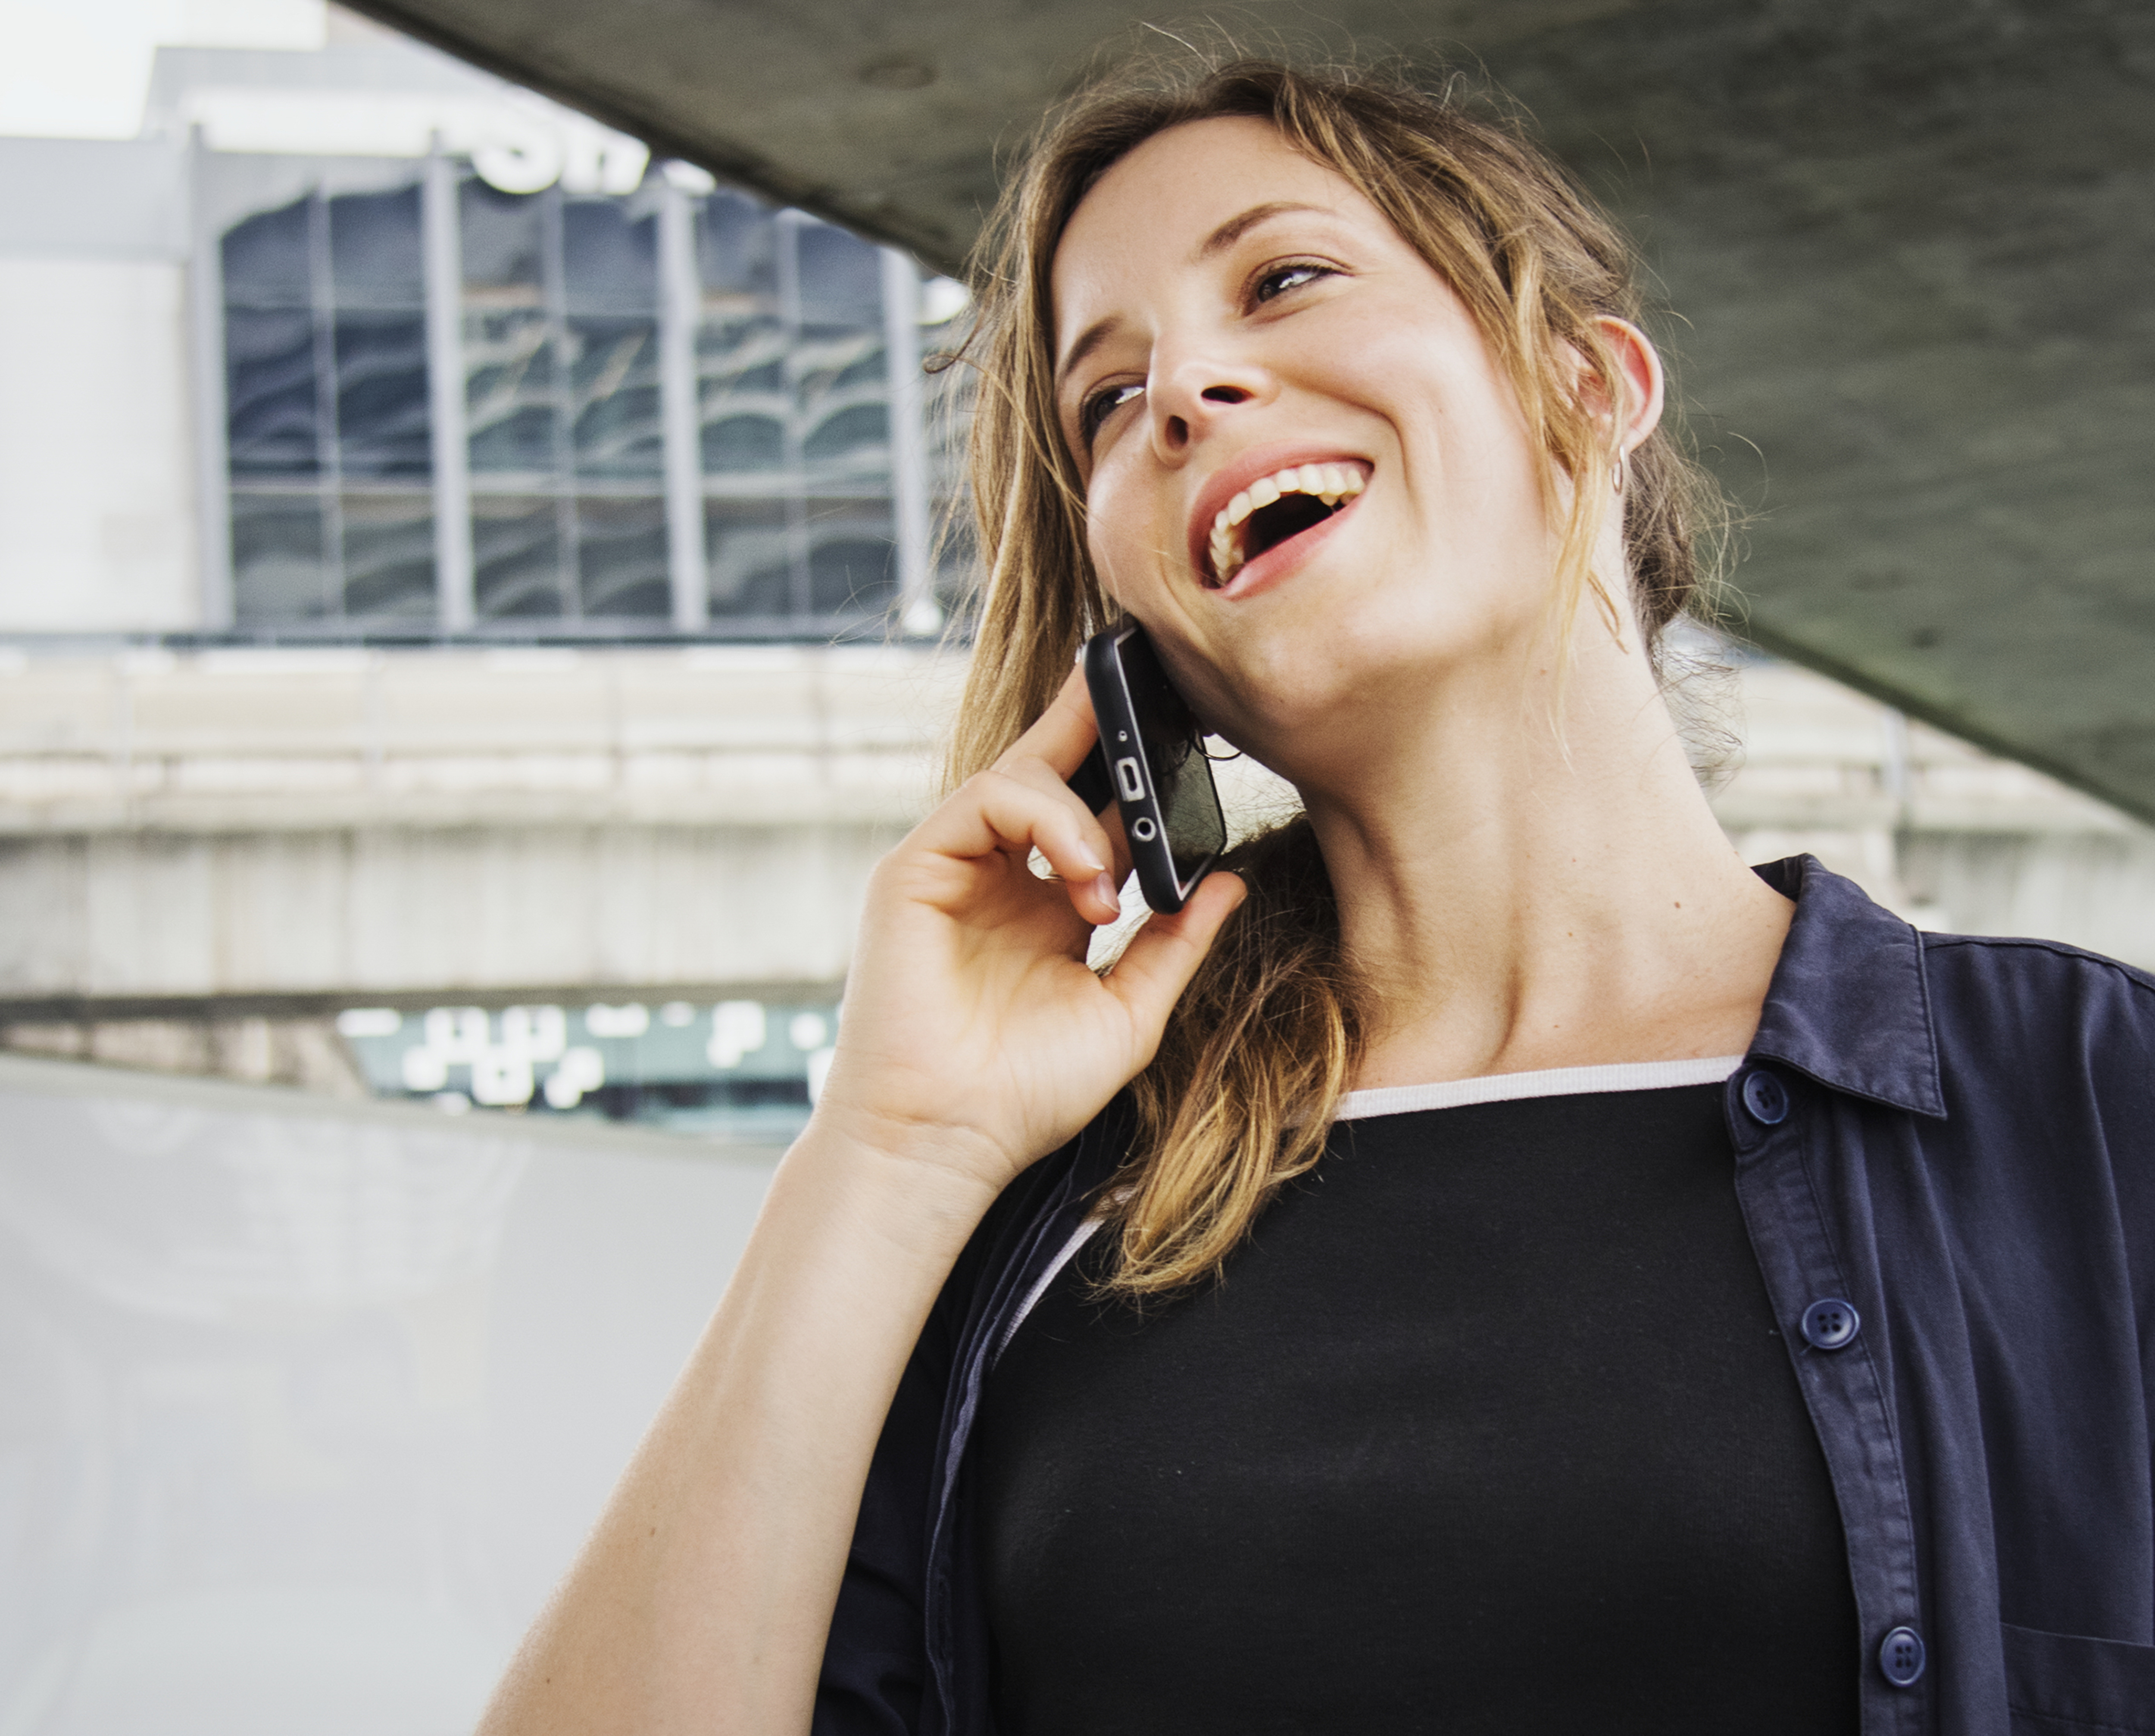
american, call, calling, caucasian, cellphone, cheerful, communication, community, connecting, connection, conversation, data, device, digital, electronic, european, gadget, global, happiness, happy, information, innovation, internet, media, mobile, network, networking, online, phone, positivity, sharing, smartphone, smiling, social, talking, technology, telephone, westerner, wireless, woman, beauty, photography, girl, smile, photo shoot, long hair, brown hair, neck, fun, portrait photography